Marin Čilić

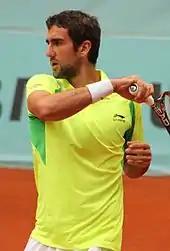
Čilić at the 2014 Madrid Open

Čilić returned to the tour at Brisbane. He defeated Denis Istomin and Grigor Dimitrov to reach the quarterfinal, where he lost to Kei Nishikori. In Sydney, he lost to Denis Istomin in the second round. At the Australian Open second round, Čilić lost to Gilles Simon in five sets.